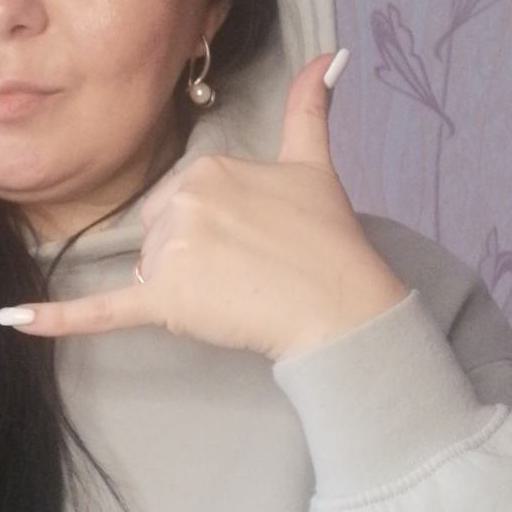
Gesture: call